Roman theology of victory

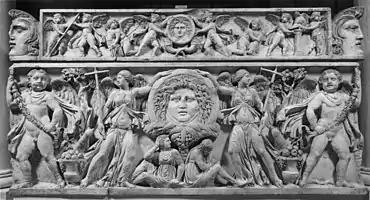
A typical depiction of Roman victory, showing two Victories holding standards in the battlefield.

The theology of victory was used to legitimize political power once the traditional ways of sanctioning political power failed. Its efficacy drew from divine foundation since victory was considered an epiphany of the goddess Victoria. It held that successful conquest indicated a projection of supernatural gifts, legitimizing both sovereignty and divine status.